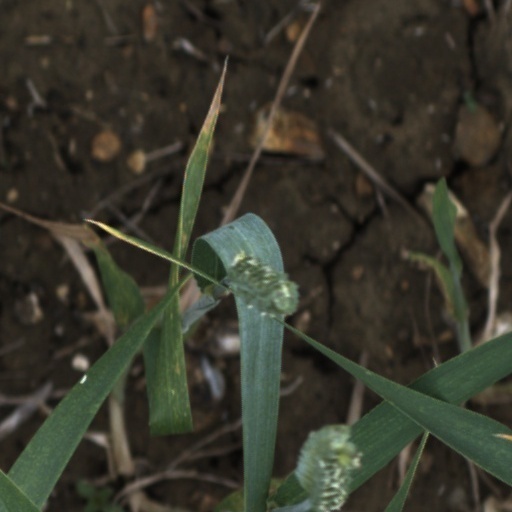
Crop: wheat